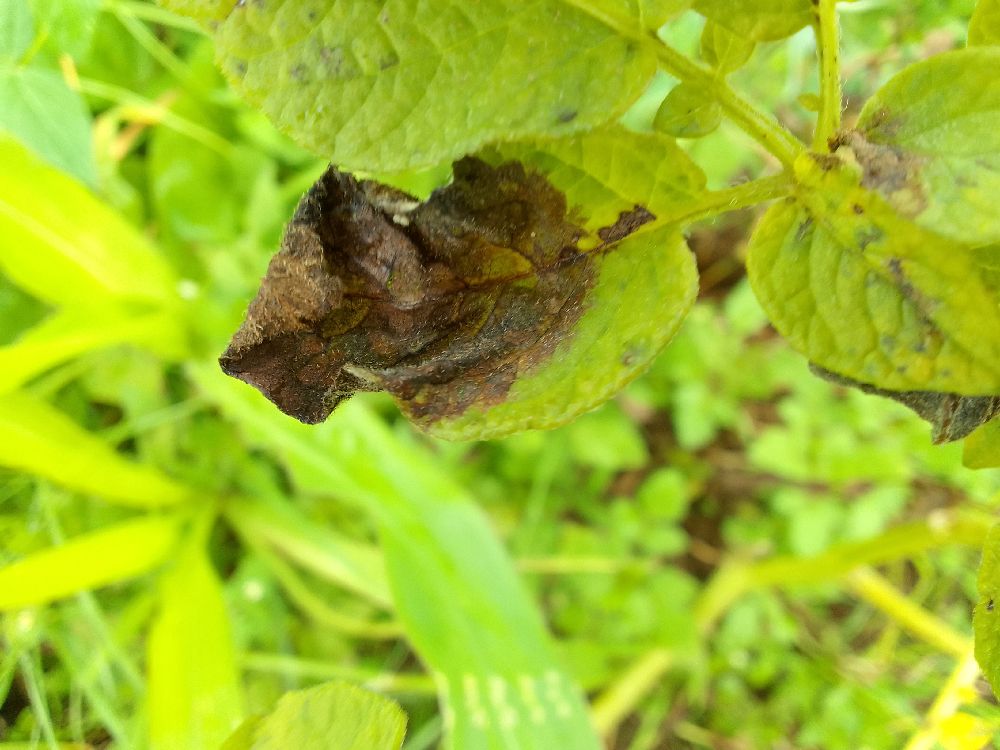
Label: Late blight